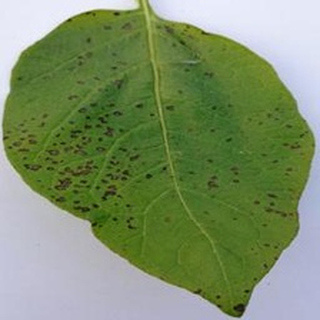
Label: potato_early_blight